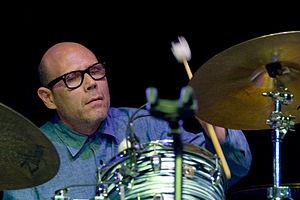
Anton Fier est un batteur, compositeur et chef d'orchestre américain, né à Cleveland, dans l'Ohio.